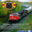
Label: train